Andrew Stevenson

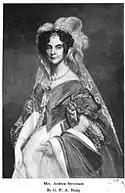
Sarah Coles, Stevenson's second wife

In June 1834, Stevenson resigned from Congress to accept appointment from Andrew Jackson as Minister to the United Kingdom. In June of that year, the United States Senate denied him confirmation by a vote of 23 to 22. Jackson's opponents in Congress argued that Jackson had offered Stevenson the appointment in 1833, and that when Congress convened later that year, Stevenson had organized the House, including committee assignments and chairmanships, in accordance with Jackson's preferences. In the Anti-Jacksonian view, this amounted to a "quid pro quo" that allowed executive branch interference with the prerogatives of the legislative branch. Following his denial by the Senate, he returned to Virginia and resumed the practice of law and in addition, he presided over the 1835 Democratic National Convention.